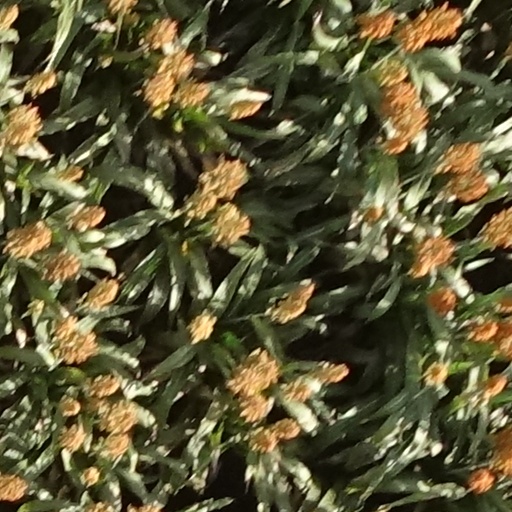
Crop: sorghum